Harvey Heights (Antarctica)

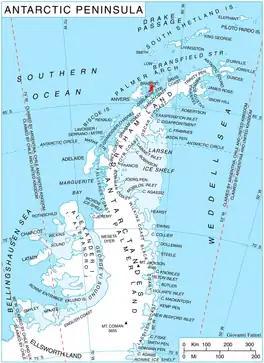
Location of Brabant Island in the Antarctic Peninsula region.

The Harvey Heights are a series of elevations close north of Mount Parry, part of the main crest of central Stribog Mountains on Brabant Island in the Palmer Archipelago, Antarctica. They have steep and partly ice-free west slopes, and surmount Paré Glacier to the north, Laënnec Glacier to the northeast, Malpighi and Mackenzie Glaciers to the southeast, Djerassi Glacier to the west and Gorichane Glacier to the northwest.